Adoniram J. Warner

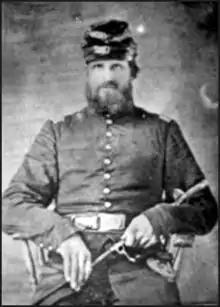

Adoniram Judson Warner (January 13, 1834 – August 12, 1910) was a U.S. Representative from Ohio and an officer in the Union Army during the American Civil War. He served three terms in the U.S. House of Representatives between 1879 and 1887.